Barkhurst Mill Covered Bridge

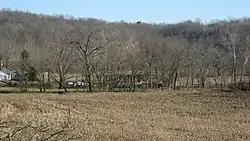

The Barkhurst Mill Covered Bridge, near Chesterhill, Ohio and also known as Williams Covered Bridge, was built in 1872. It was listed on the National Register of Historic Places in 1999.